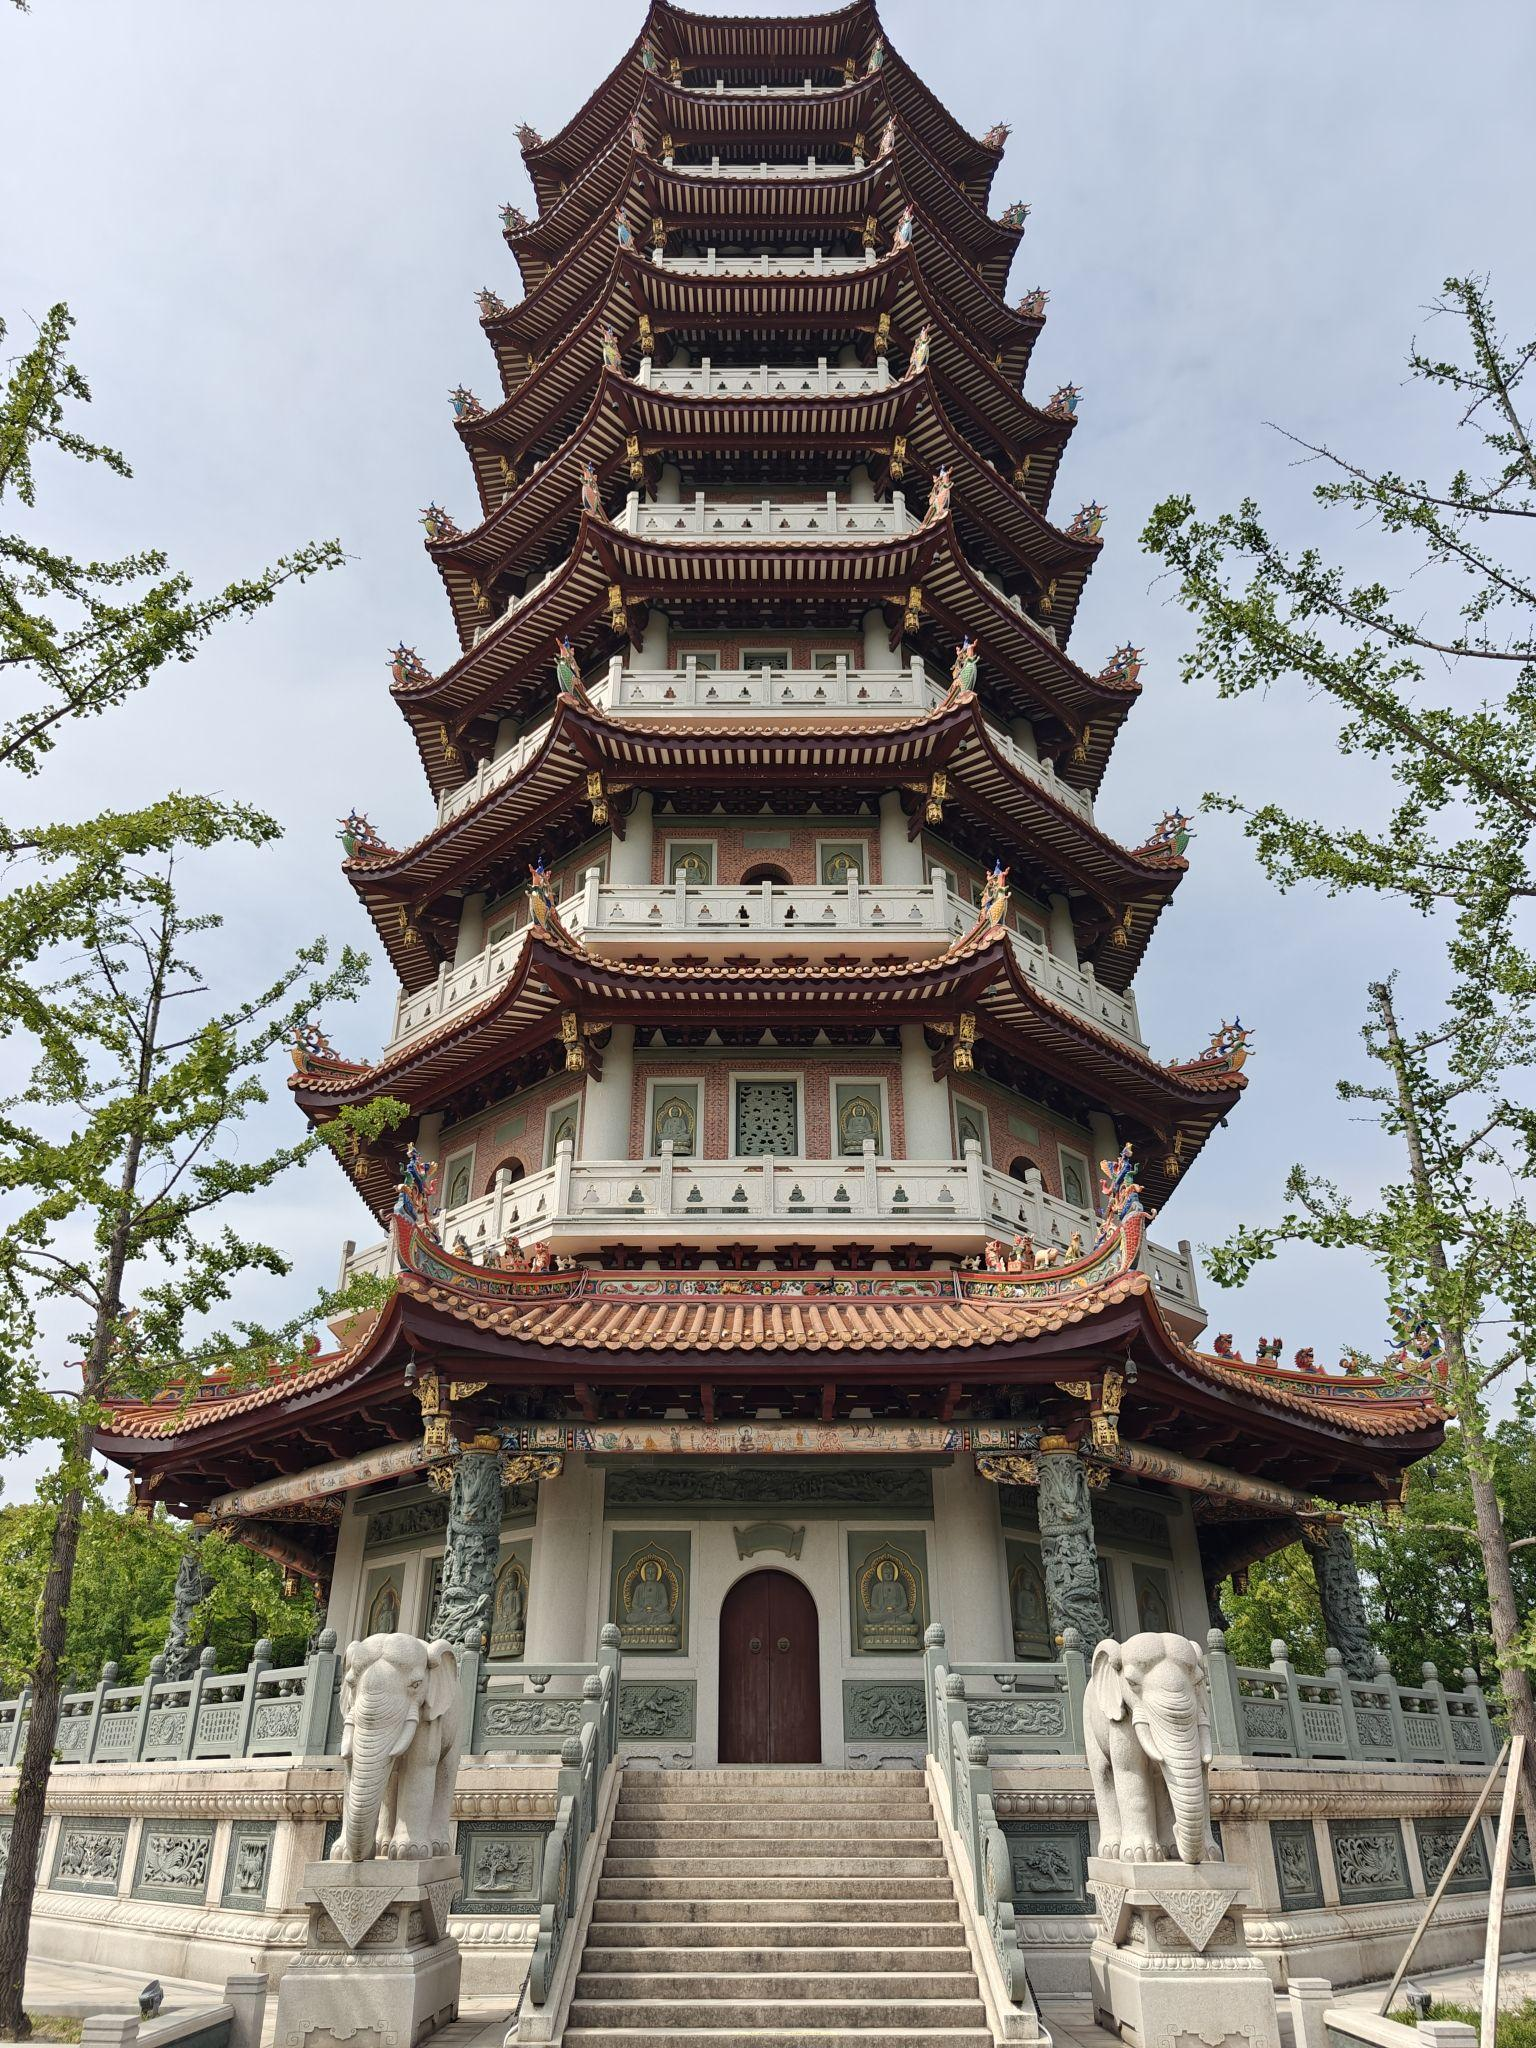
地标名称：凌霄宝塔
所在城市：苏州市·昆山市